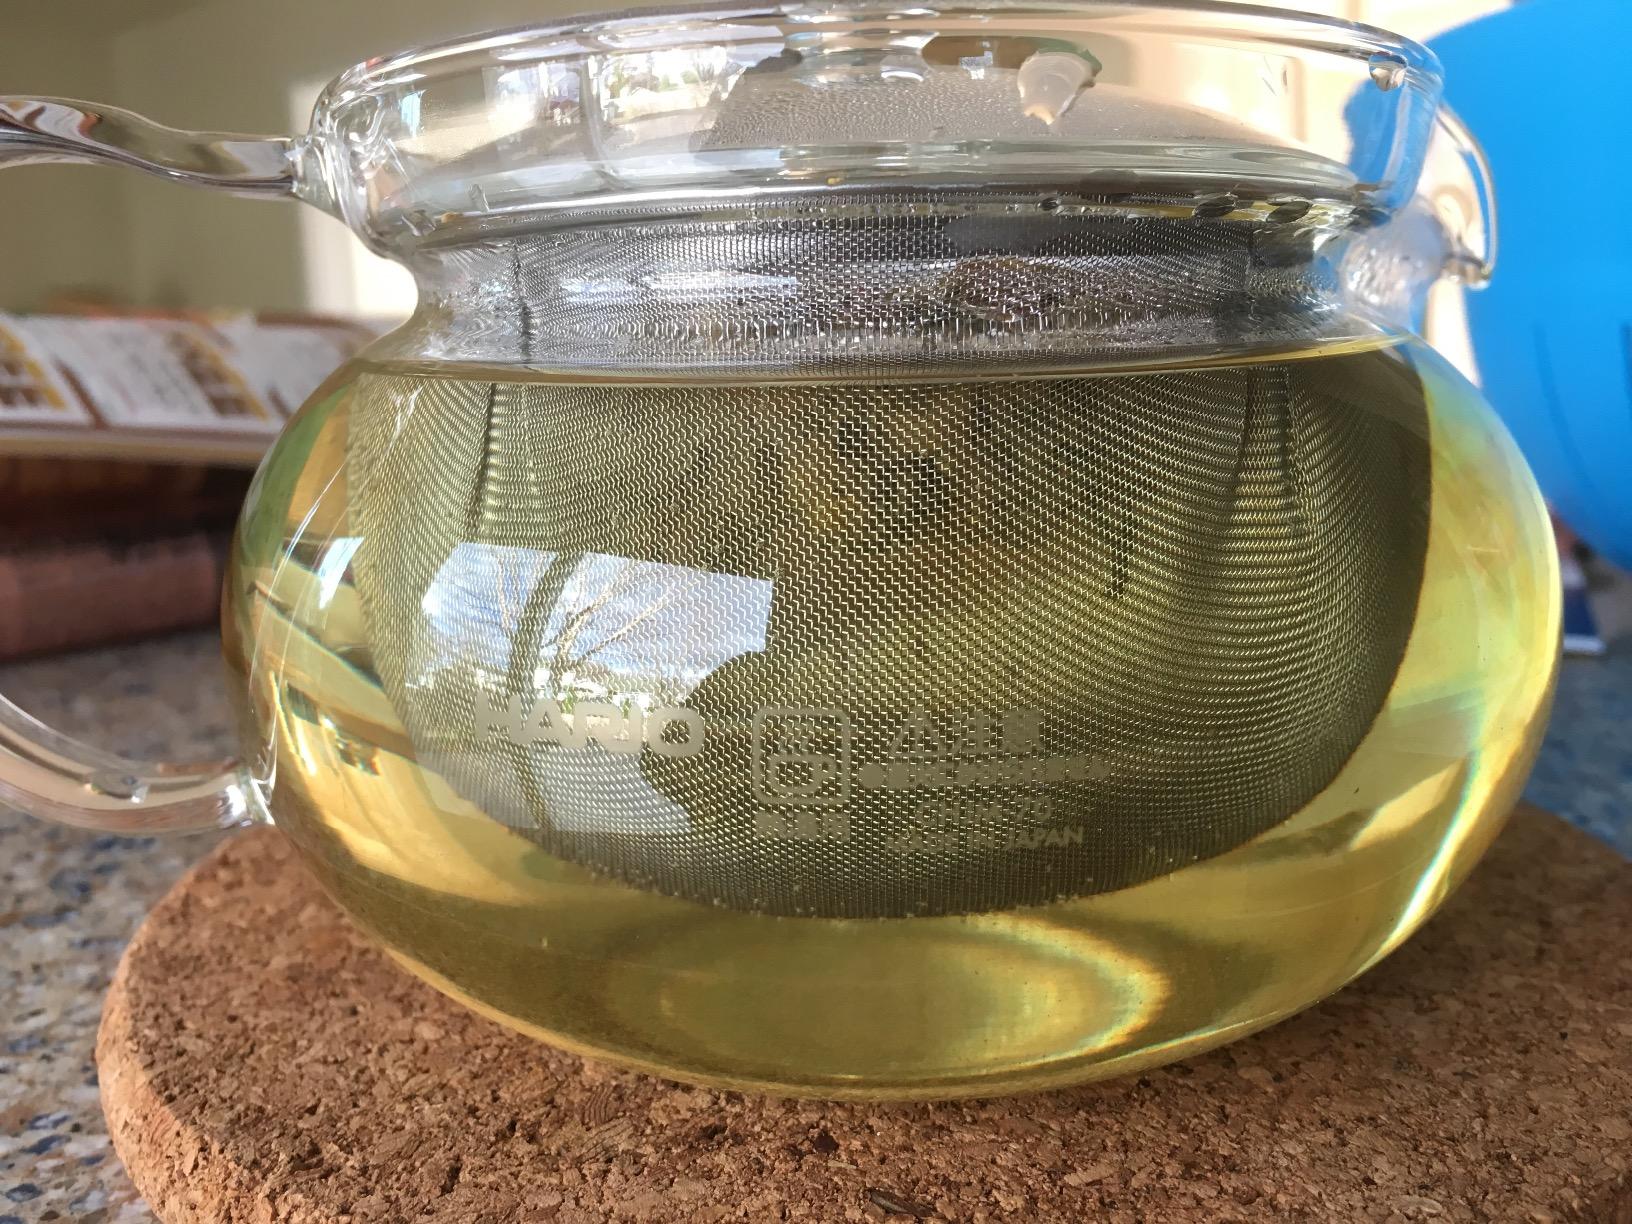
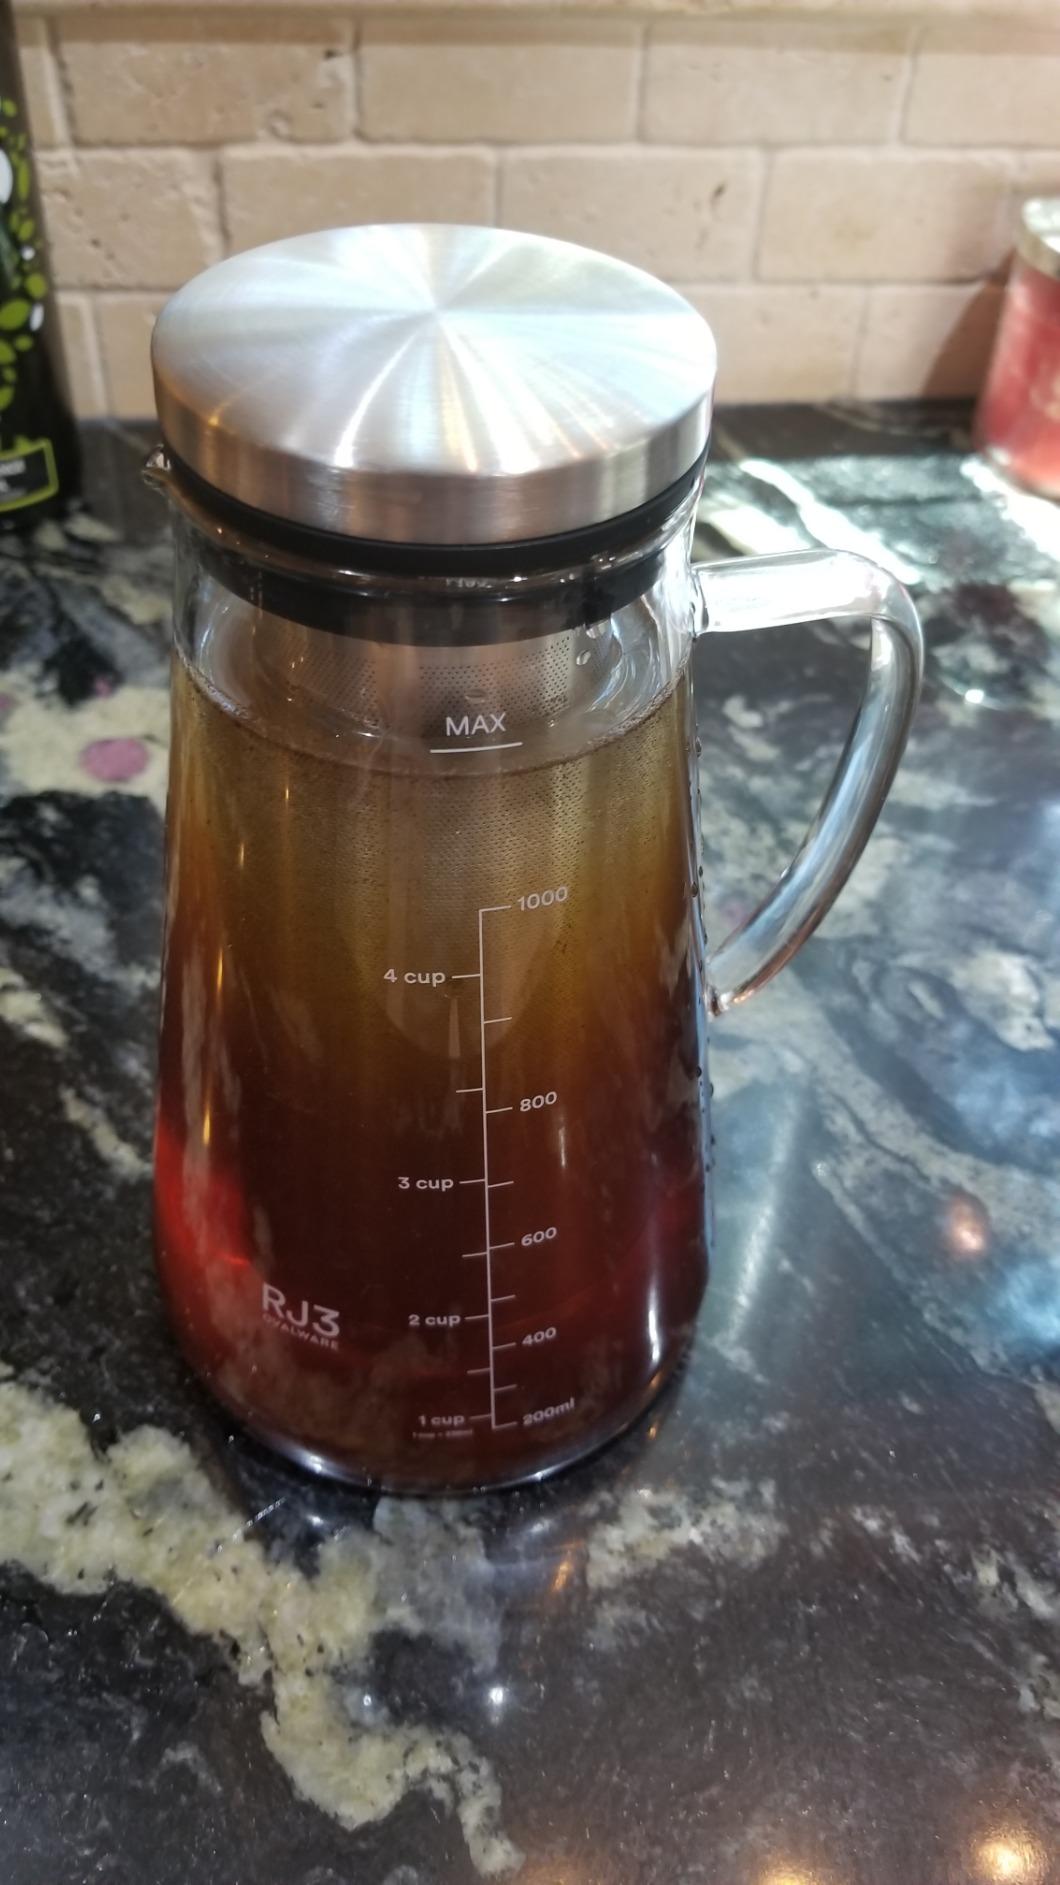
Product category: items_tea
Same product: no